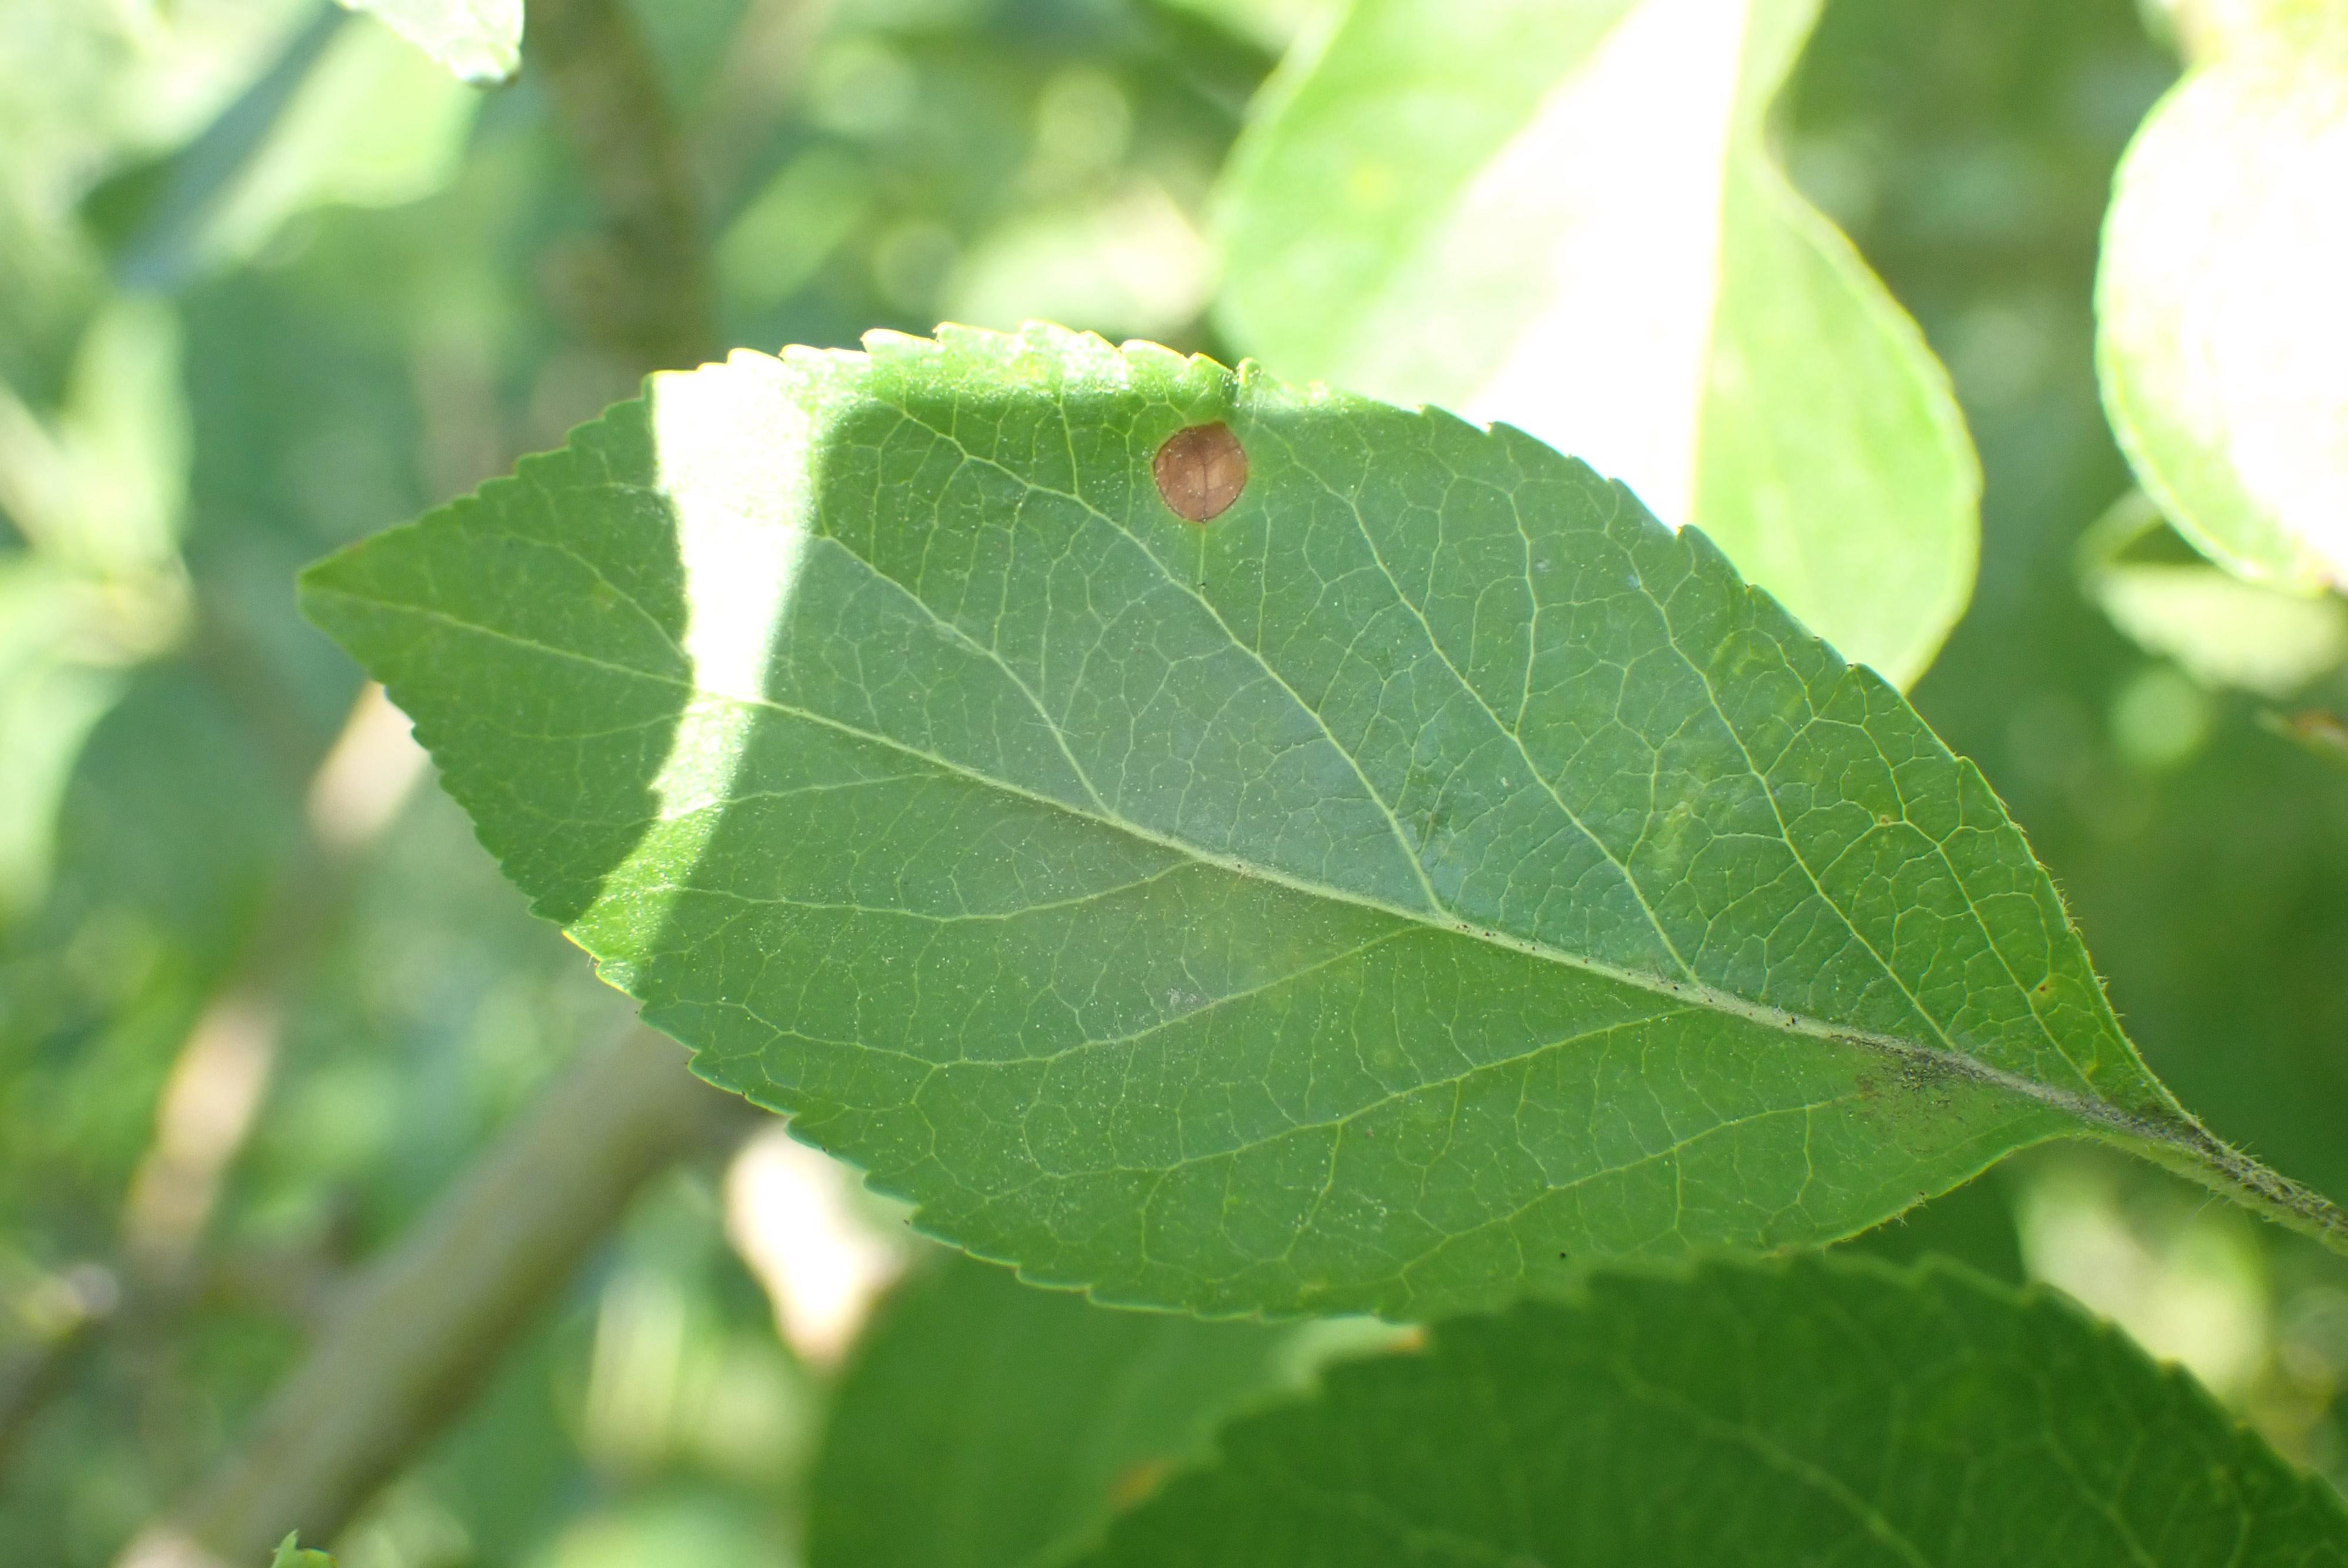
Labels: frog_eye_leaf_spot